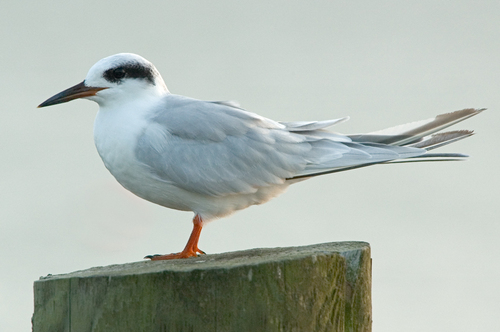
this bird has a white belly, a white chest and neck, a black and orange beak, and a black supercillary.
a medium bird with a white belly and chest, light gray wings, and orange feet.
this is a white bird with grey wings, a black eye ring and a pointy beak.
the bird has a white crown and orange thighs.
this white bird with grey wings has a black cheek patch, a pointed bill, and orange tarsus and feet.
this bird has wings that are whte and grey and has an orange bill
this bird has wings that are grey and has orange legs
this bird has a long beak with grey and white feathers and a splash of black accents behind it's eyes.
a white colored bird with sharp pointed black colored beak, orange colored foot, grey colored wings and black eyebrows.
this bird is white and gray in color, and has a sharp black beak.
Species: Forsters Tern